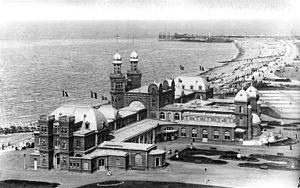
Casino mauresque de Dieppe de 1823.
Dieppe est une commune française située dans le département de la Seine-Maritime en région Normandie.
Le Grand casino de Dieppe est un casino situé dans la commune française de Dieppe, dans le département de la Seine-Maritime.